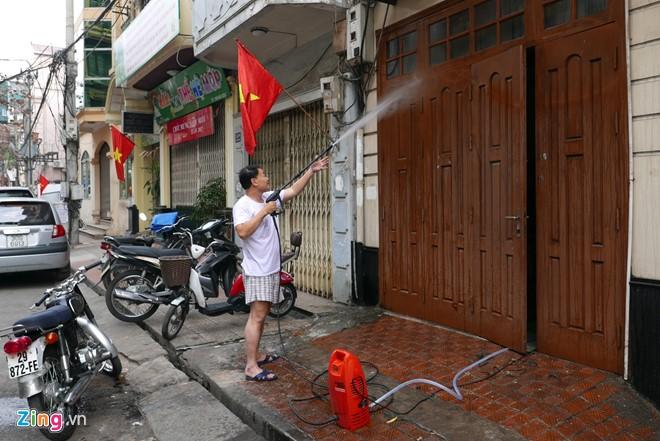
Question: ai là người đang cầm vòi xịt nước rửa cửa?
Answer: người đàn ông mặc áo thun trắng và quần ngắn